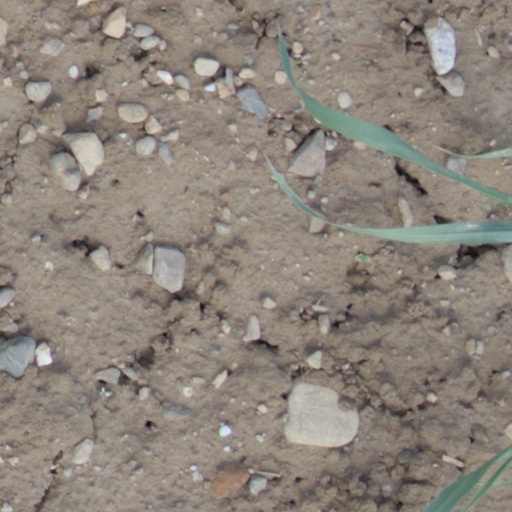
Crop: wheat